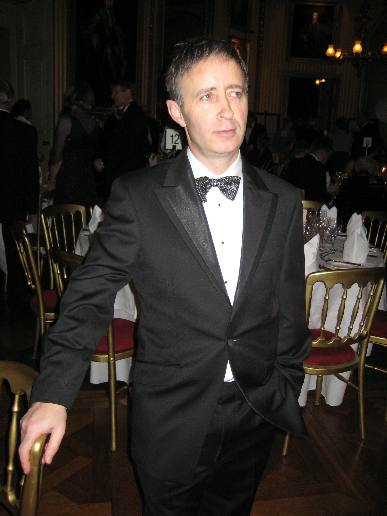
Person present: Yes